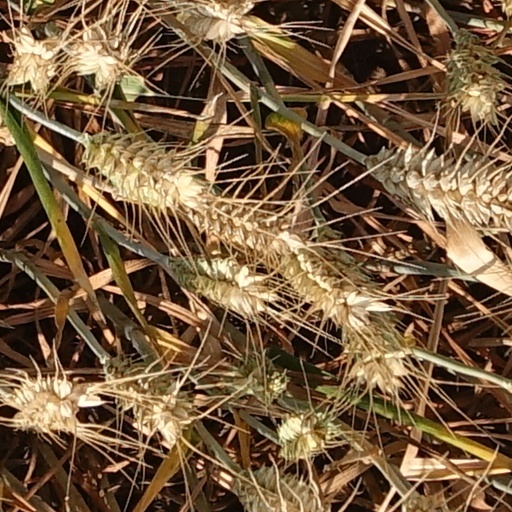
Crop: wheat